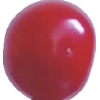
Label: cherry_sour